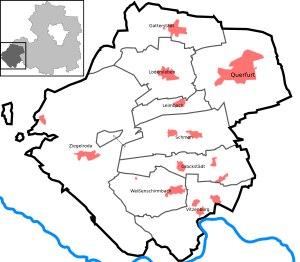
Querfurt est une ville allemande du sud du land de Saxe-Anhalt située dans l'arrondissement de Saale.